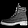
Label: Ankle boot